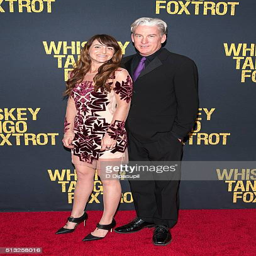
person and guest attend the world premiere at theater